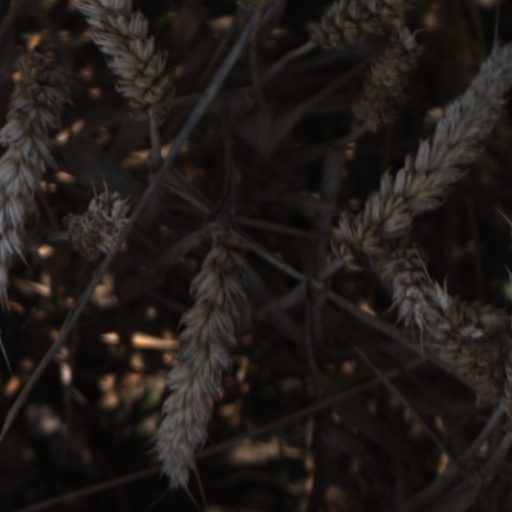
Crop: wheat